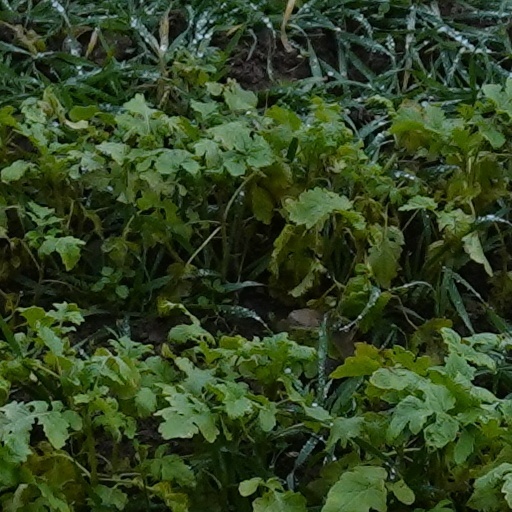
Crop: wheat